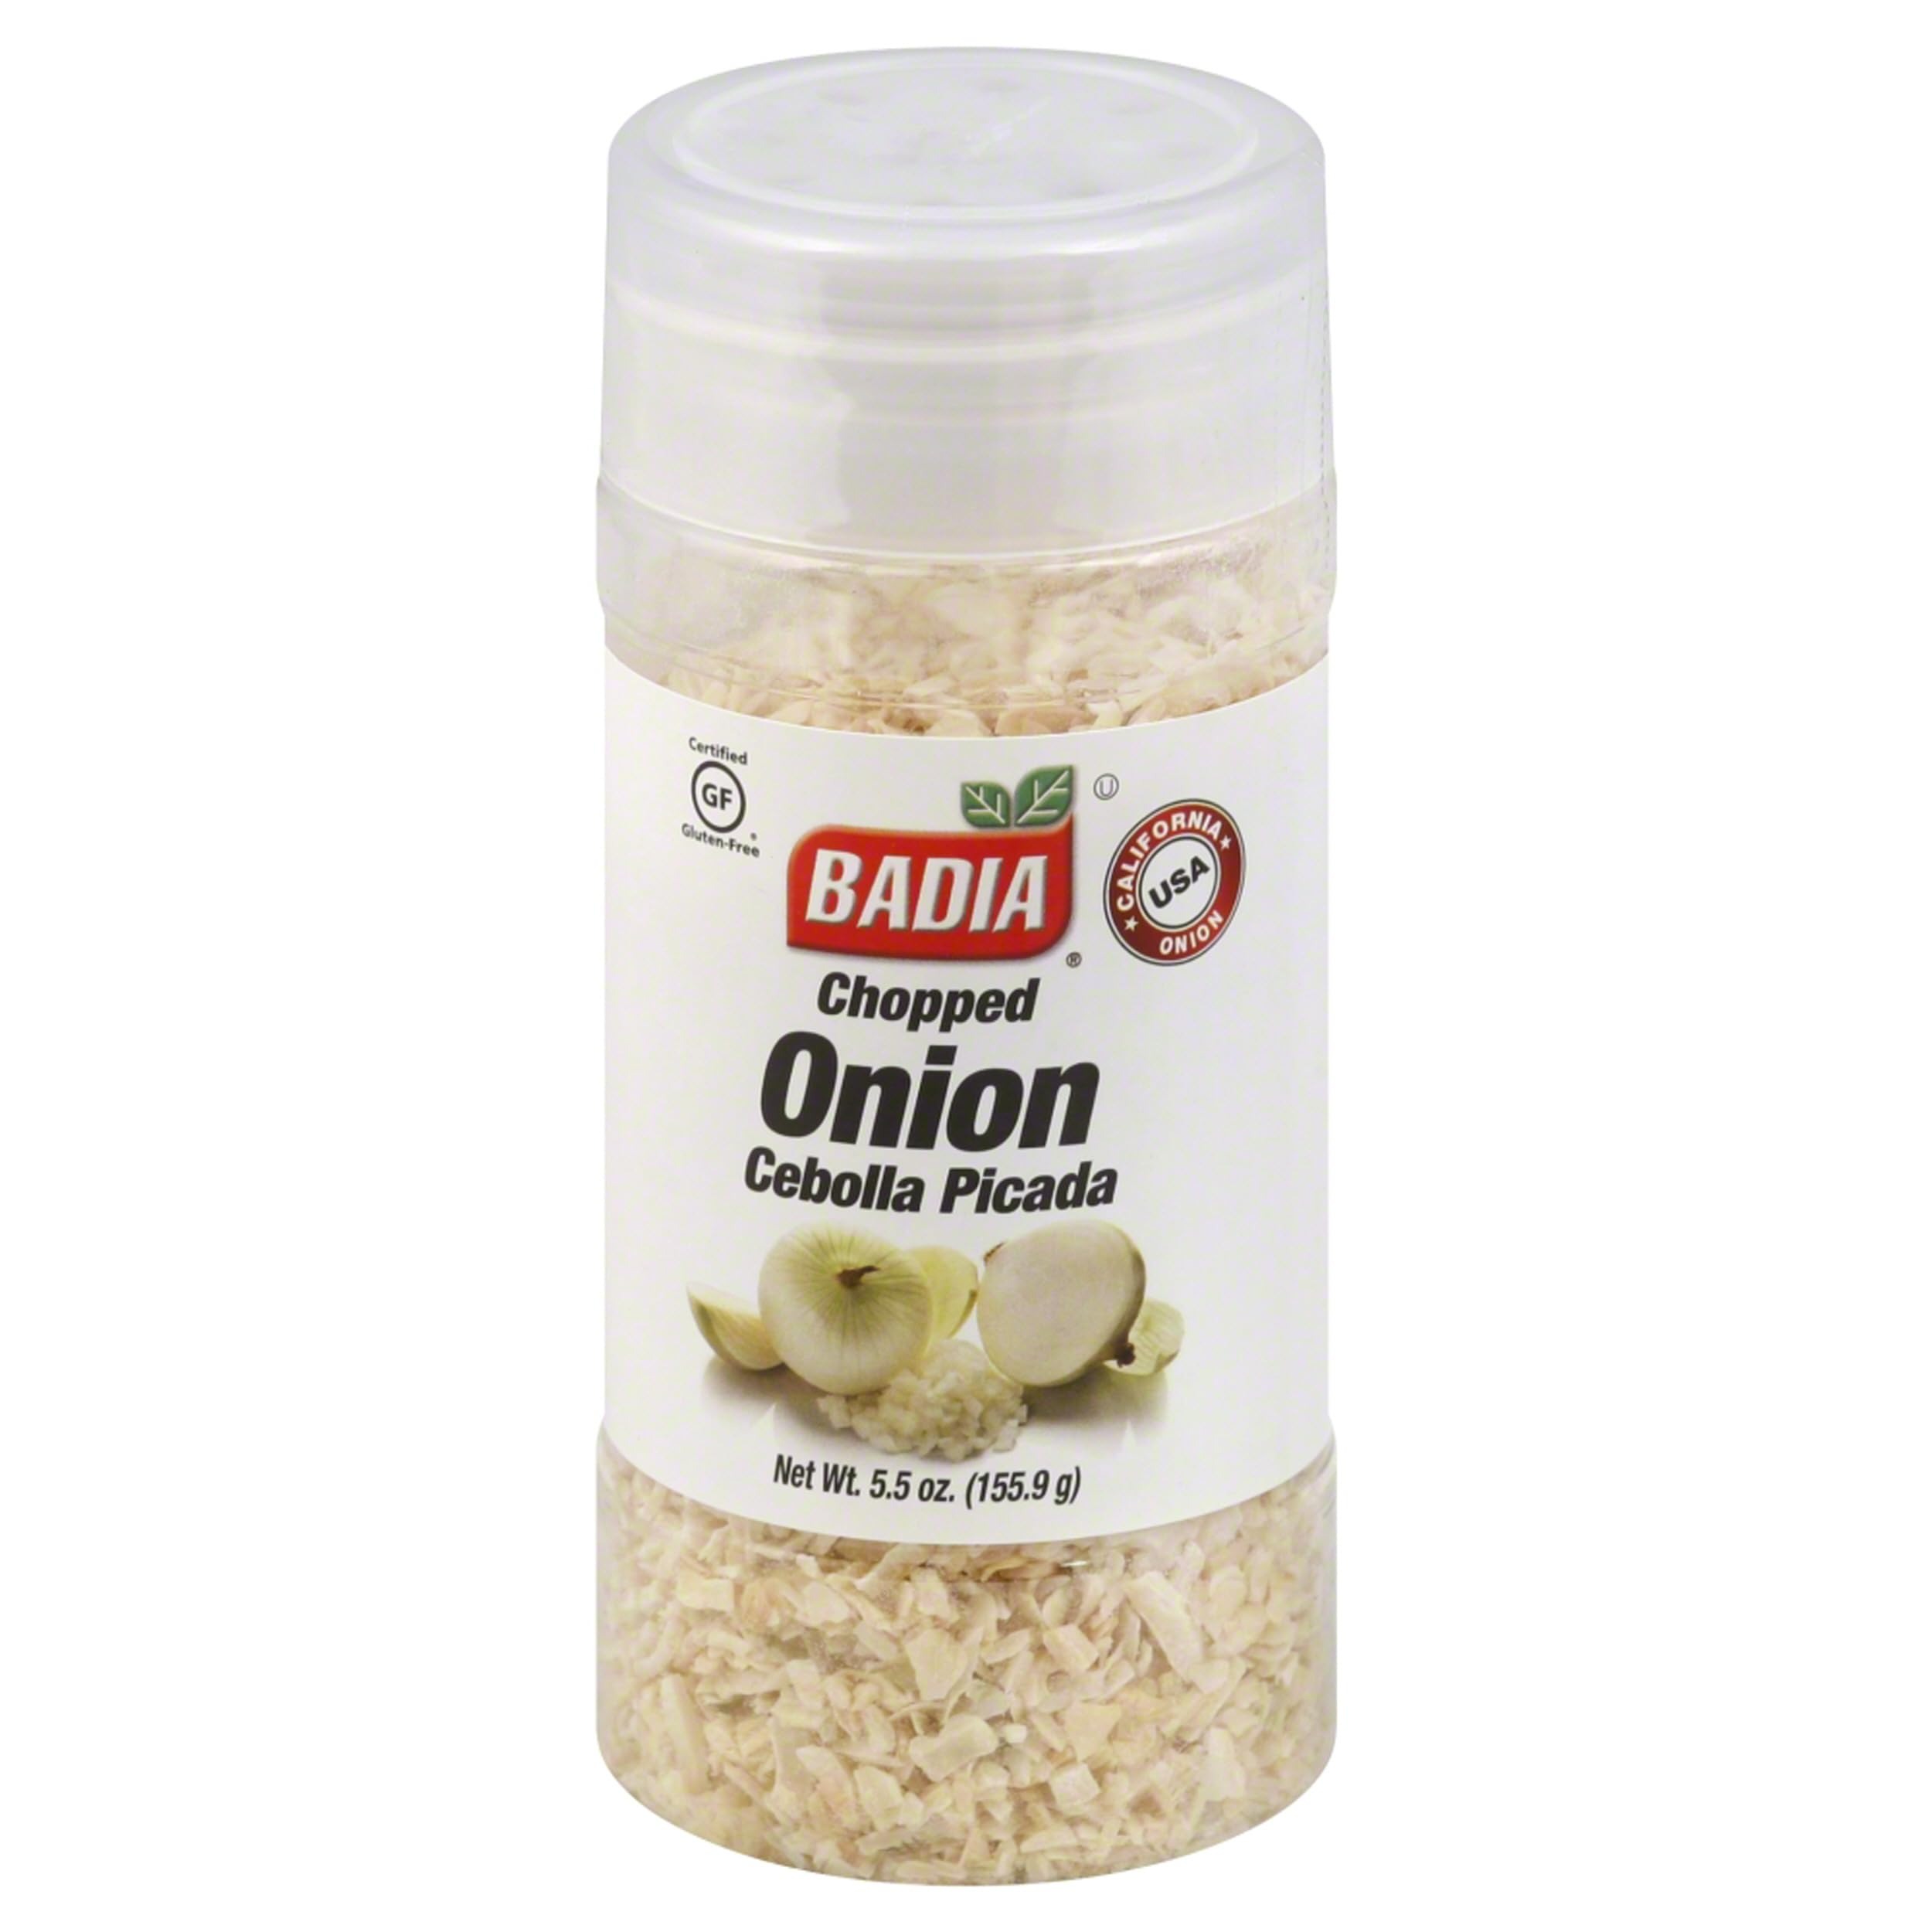
Item Name: Badia Chopped Onion, Vegan, 5.5 Ounces (Pack Of 12)
Bullet Point: Badia Chopped Onion, Vegan, 5.5 Ounces (Pack Of 12)
Value: 66.0
Unit: Ounce

Price: 35.02